Uragh Stone Circle

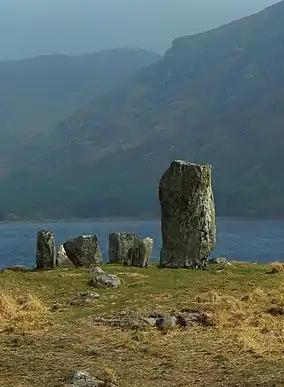
The Uragh Stone Circle.

The Uragh Stone Circle is an axial five-stone circle located near Gleninchaquin Park, County Kerry, Ireland. The Bronze Age site includes a multiple stone circle and some boulder burials.